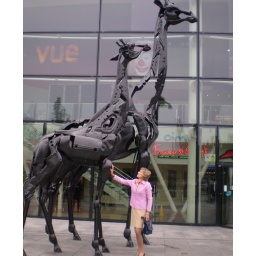
Two giraffes in Edinburgh. Made to order from scrap cars and motor bikes